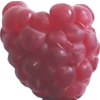
Label: raspberry